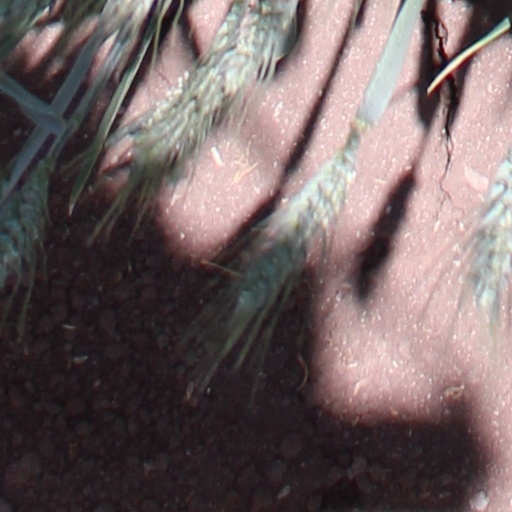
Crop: wheat